Bryan Danielson

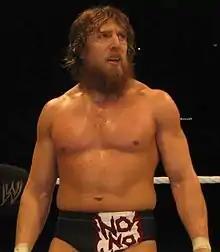
Bryan in July 2013

As Bryan being pinned led to the loss of the WWE Tag Team Championship, he became obsessed about proving that he was not the weak link of Team Hell No and as a result became even more aggressive, but his overzealous behavior led to Team Hell No losing their rematch against Seth Rollins and Roman Reigns on the May 27 episode of "Raw". During this storyline, Bryan was praised as the best performer in WWE and having an unmatched connection with crowds by critics, peers and veterans of the professional wrestling industry.